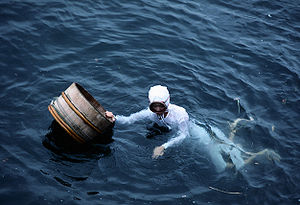
Perlefisker
Japansk perlefisker
Perlefisker, en person som dykker til flod- eller havbund for at indsamle østers, hvorfra der kan udtages perler.